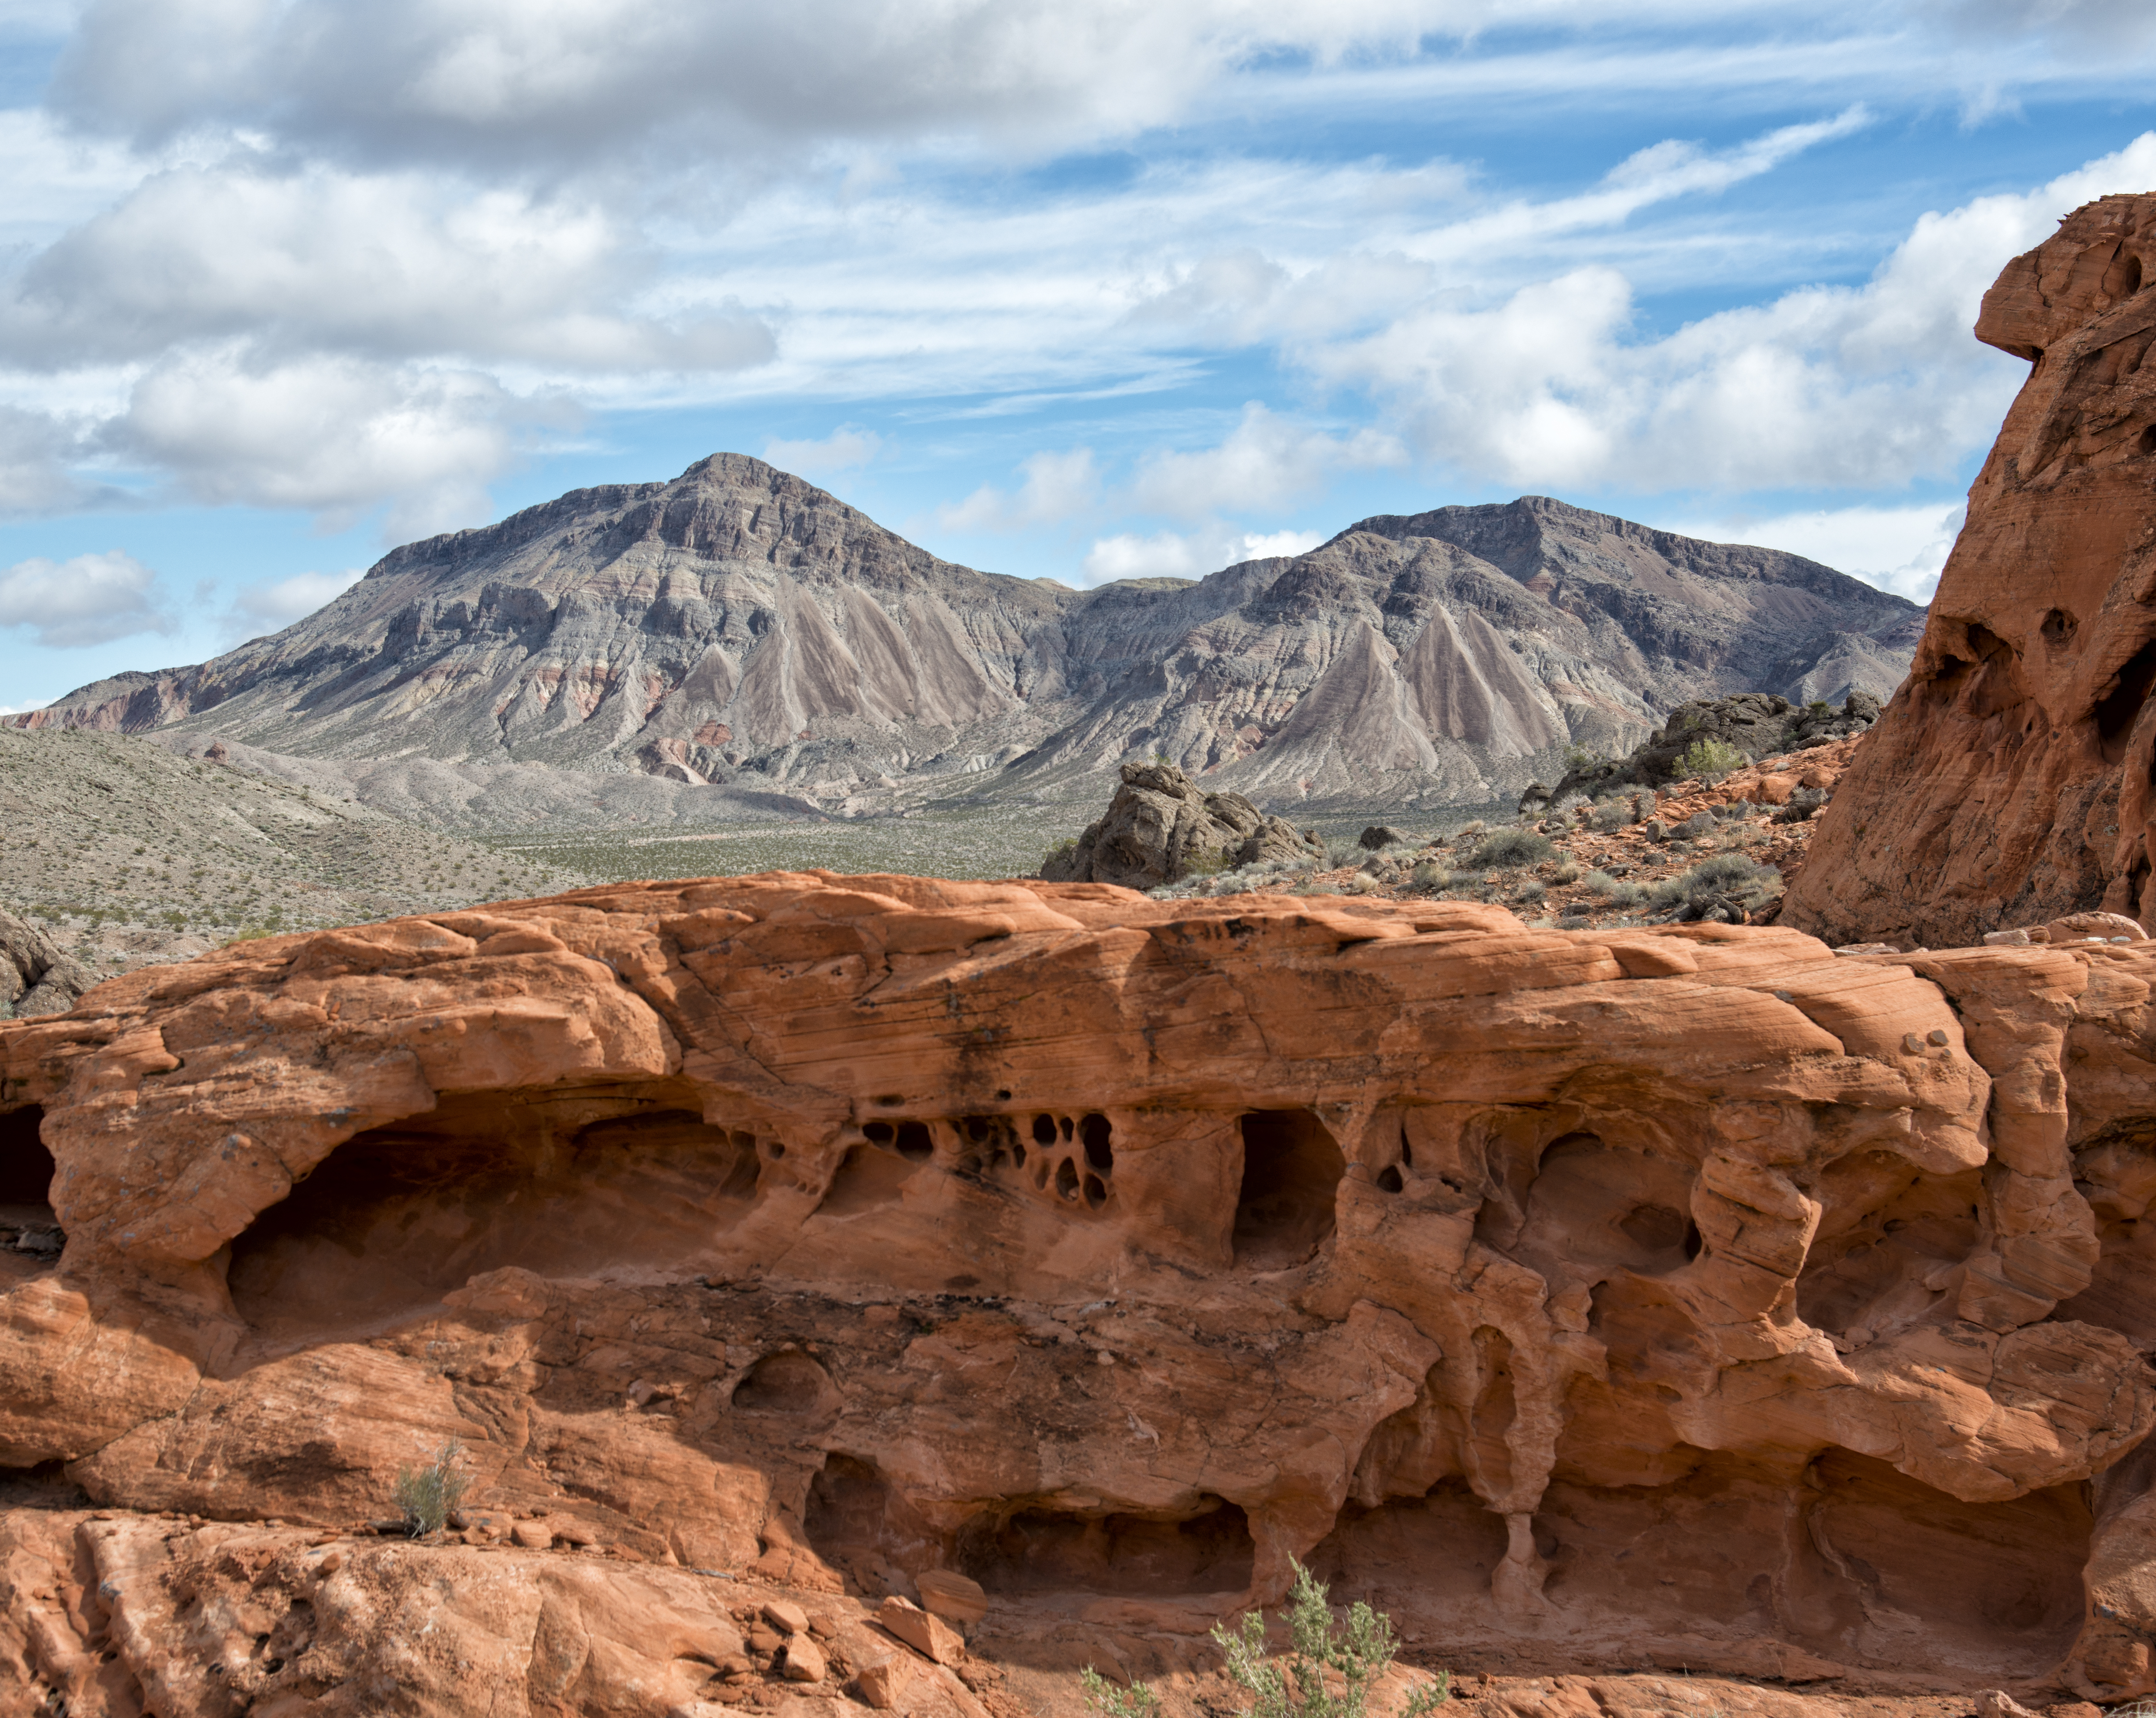
landscape, rock, wilderness, mountain, valley, formation, arch, park, canyon, terrain, national park, geology, badlands, plateau, nik, nikond800e, wadi, butte, landform, bowloffire, littlecaves, natural environment, geographical feature, mountainous landforms